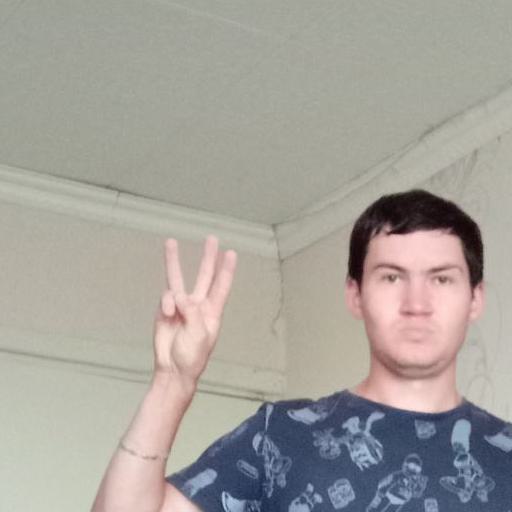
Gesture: three